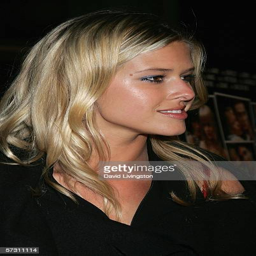
person arrives at the premiere